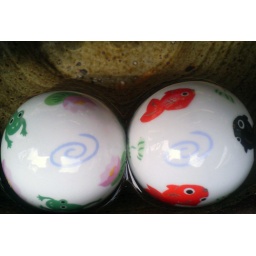
summer floating ball called &amp;quot;UKIDAMA&amp;quot;.you can put these in the water .maybe with some golden fish .